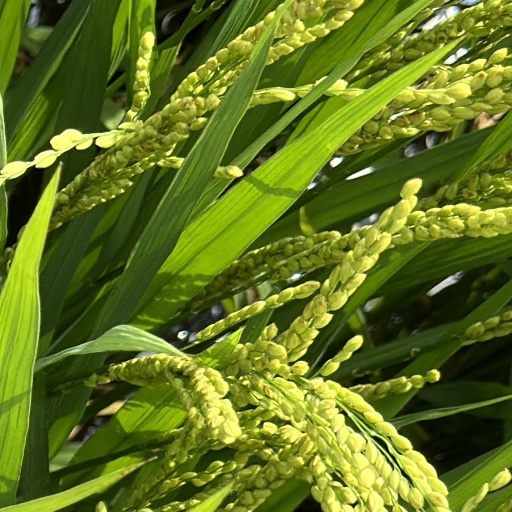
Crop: rice